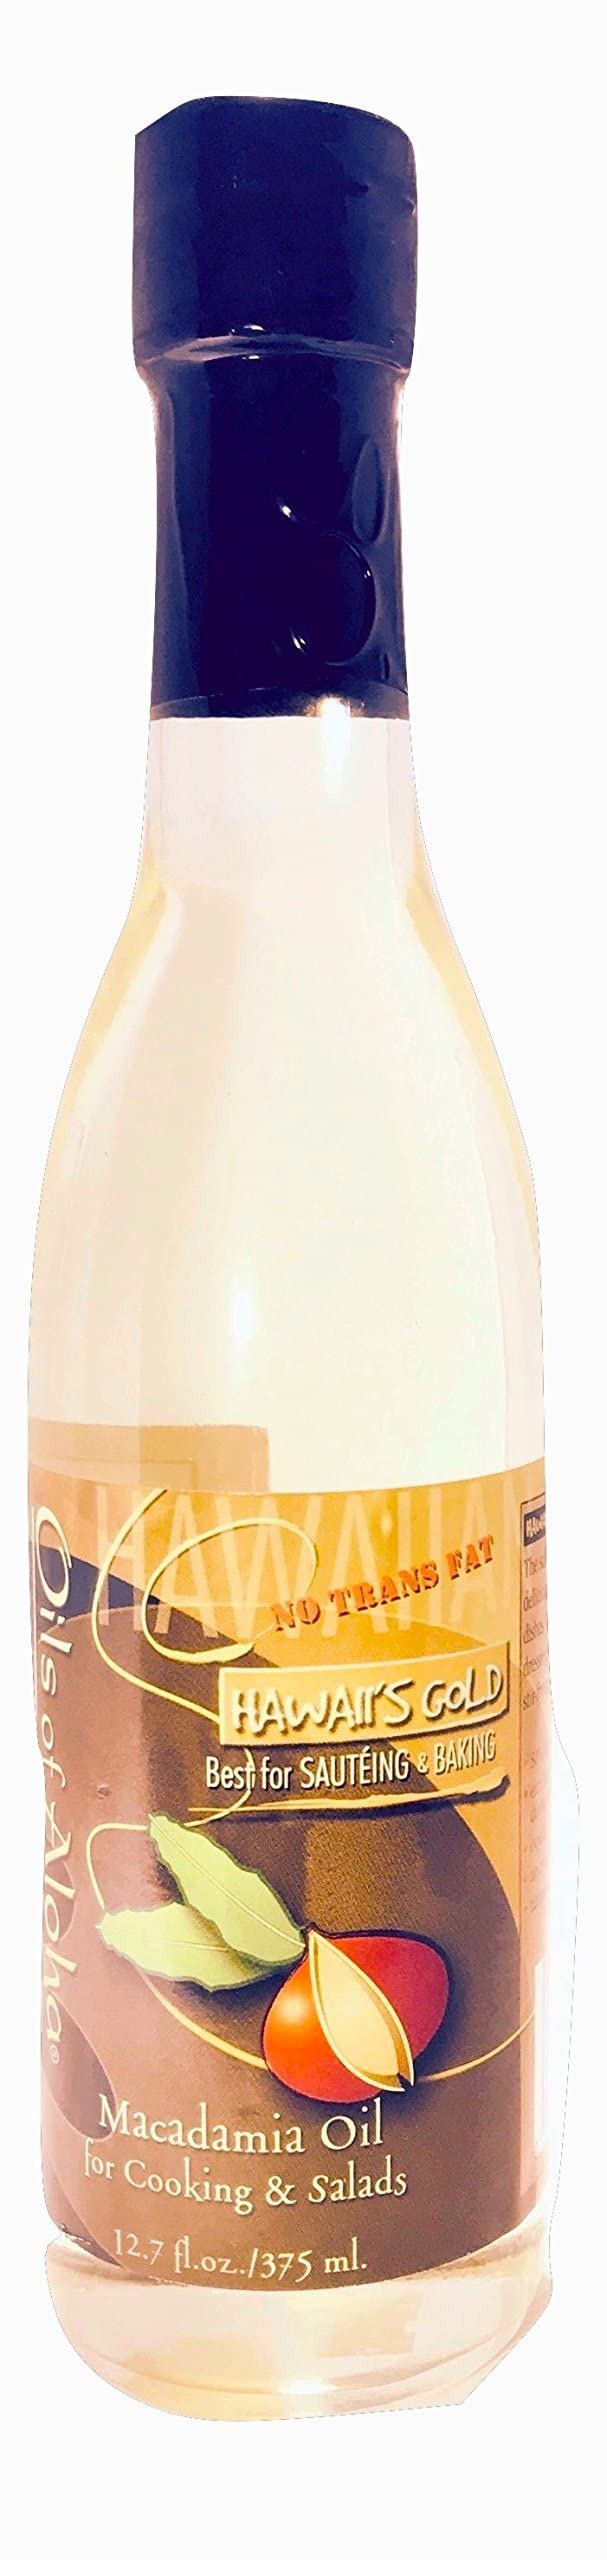
Item Name: OILS OF ALOHA Oils Of Aloha Macdamia Nut Oil, 12.7 OZ
Product Description: Oils of Aloha Hawaii's Gold Macadamia Nut Cooking & Salad Oil - Pure, cold pressed Macadamia Nut Oil with a subtle, nutty (almost buttery) flavor.
Value: 12.7
Unit: Ounce

Price: 21.99